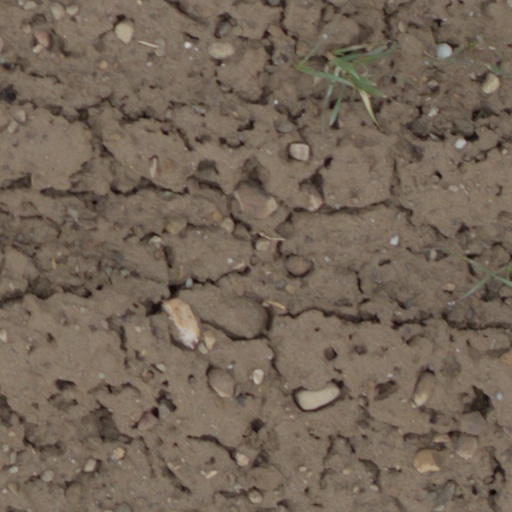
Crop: wheat